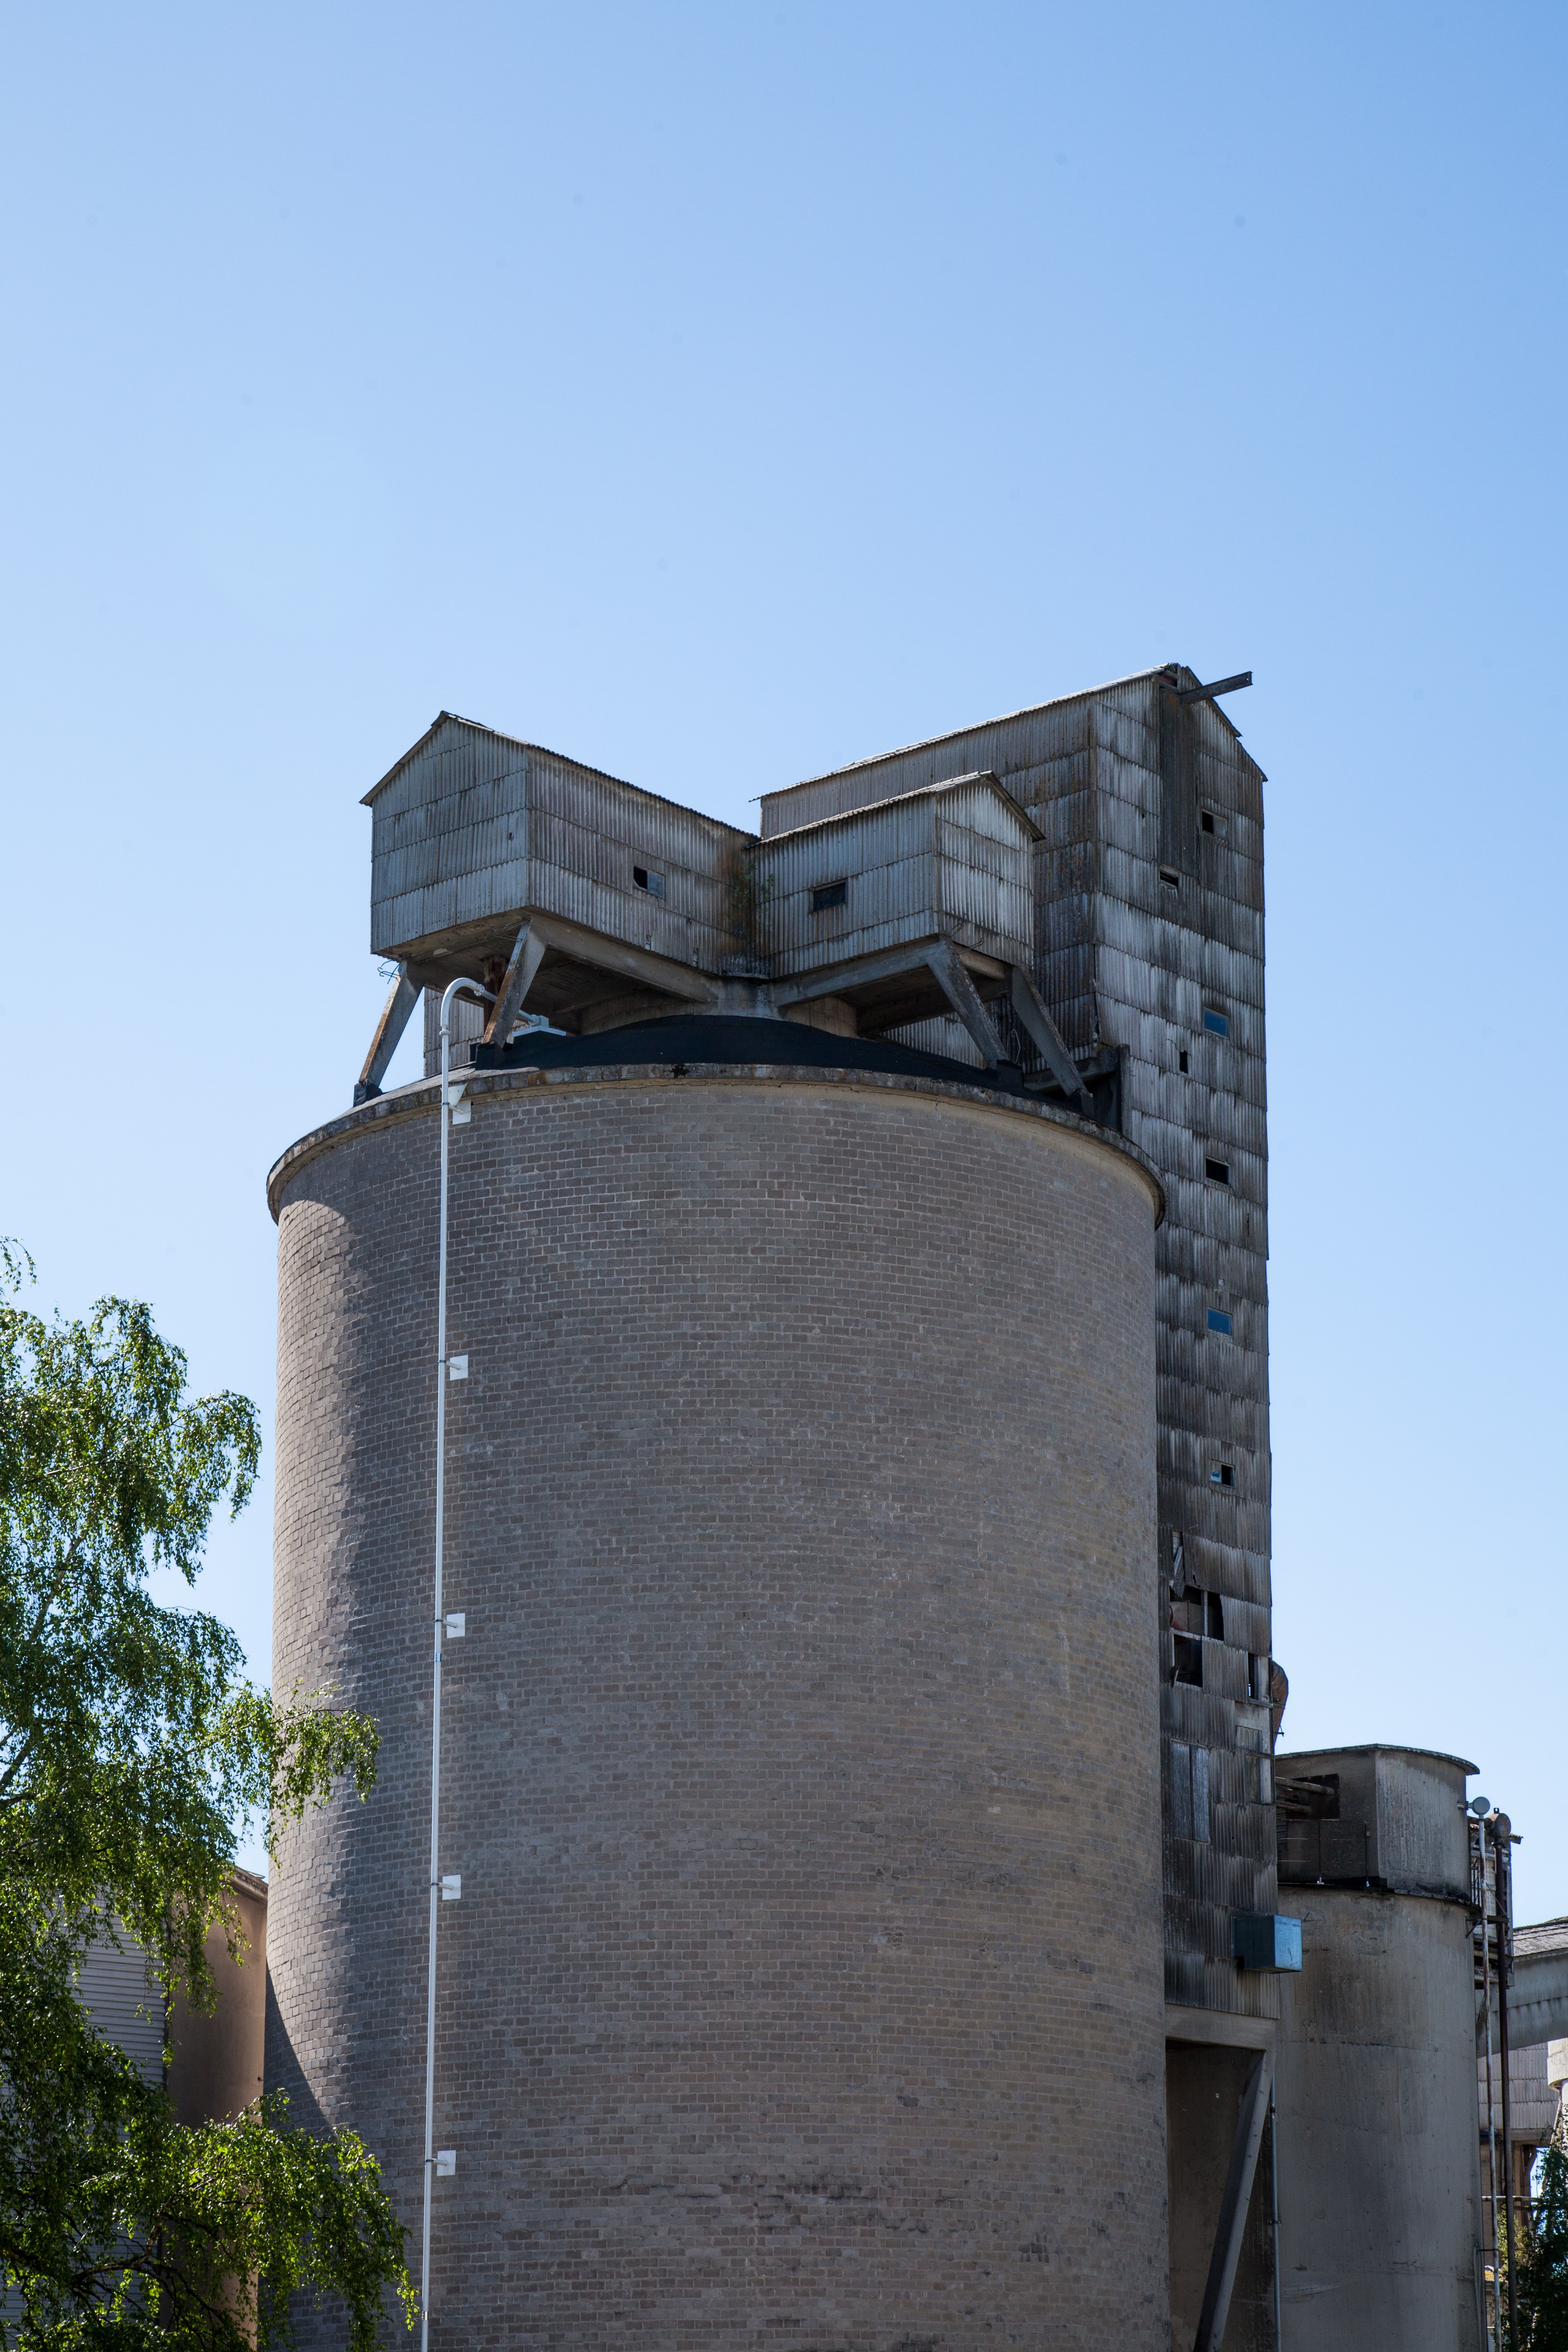
architecture, technology, building, old, monument, environment, tower, landmark, industrial, factory, chapel, exterior, industry, electricity, energy, memorial, engineering, chalk, waste, chemical, industrial complex, generating